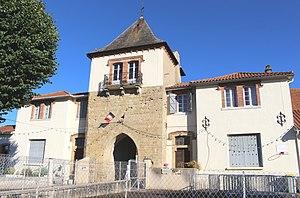
Mairie d'Auriébat (Hautes-Pyrénées)
Auriébat est une commune française située dans le département des Hautes-Pyrénées, en région Occitanie.